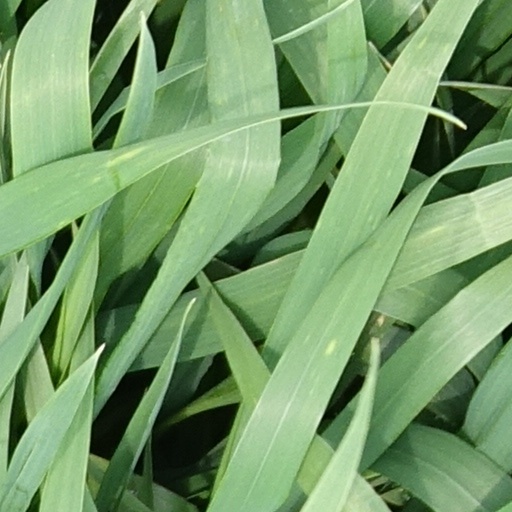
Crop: wheat